Hugh Iltis

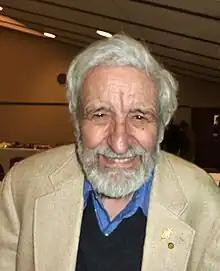
Hugh Iltis at his 85th birthday celebration

Hugh Iltis (April 7, 1925 – December 19, 2016) was a professor of botany and director of the herbarium at the University of Wisconsin–Madison. While he is most noted as a scientist for his role in the discovery of perennial teosinte ("Zea diploperennis"), a wild diploid relative of modern maize ("Zea mays"), he is also remembered as an outspoken environmental conservationist.